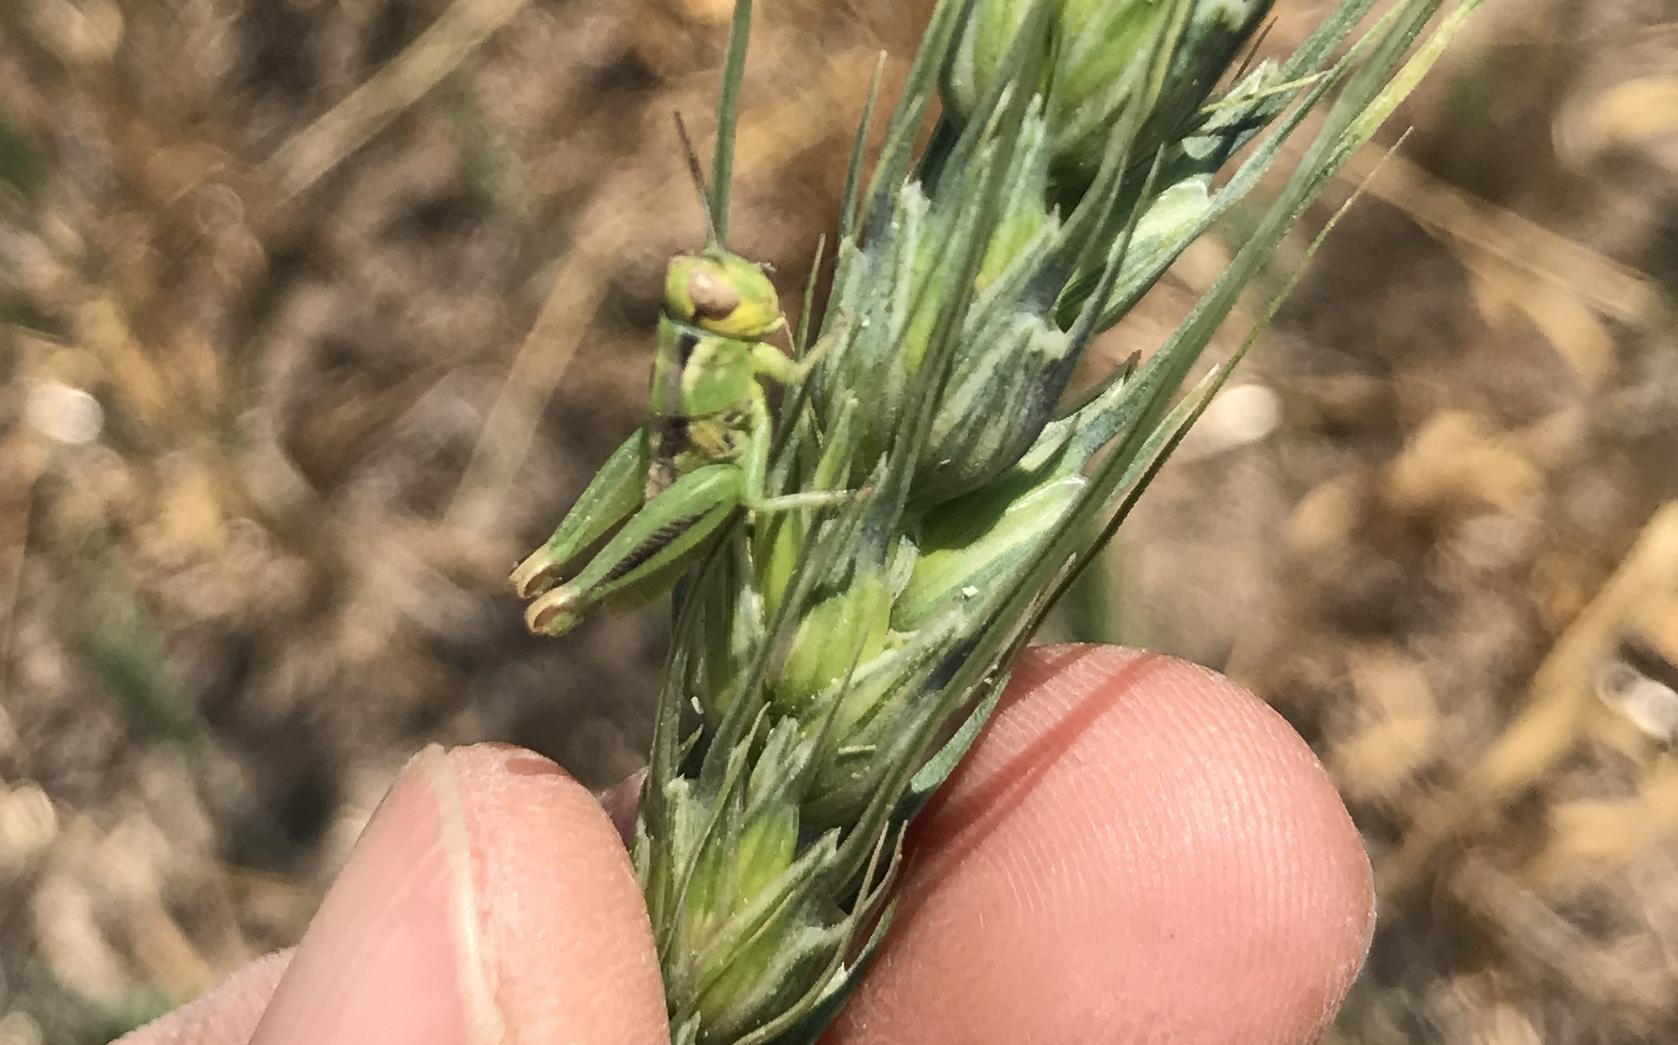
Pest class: occasional_pest